Dominic Thopia

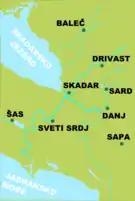
Map of Northern Albanian cities

In northern Albania at the same time, cities such as Drisht, Shas, Balec, and possibly Sapë were under the control of a bishop who held both religious and secular power. This example likely influenced Dominic’s ambition to secure the vacant archbishopric in Dubrovnik in 1360. His primary ally in this effort was a man named Theodore from Drisht. However, the council of Dubrovnik was alert to this threat. They had been forewarned by the late Archbishop Elijah Saraka, who, on his deathbed, had cautioned them about potential dangers to the city's autonomy. Saraka mentioned that it would have been easy for him to seize power or hand it over to others. The Dubrovnik leaders, acting on this warning, intercepted letters written by Theodore, which referred to simony, causing a scandal. On May 4, 1360, the city sent a chancellor to the Pope to request a new archbishop, specifically opposing any attempt by a Dalmatian, Albanian, or Venetian—or even someone from Dubrovnik—to claim the position. By May 6, the council had decided to expel Bishop Dominic from the city, and Theodore was expelled on May 8.